David Ezra Okonşar

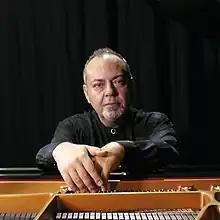
David Ezra Okonşar

David Ezra Okonşar (born 20 October 1961) is a Turkish–Belgian pianist, composer, conductor, writer, and educator. He was previously known as "Mehmet Okonşar".